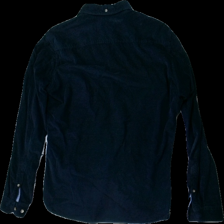
View: back
Type: Shirt
Category: Men
Brand: Dobber
Colors: Blue
Material: 100% Cotton
Cut: Regular
Size: M
Season: All
Price range: 50-100
Recommended usage: Reuse
Description: Navy courderoy shirt